Alpheidae

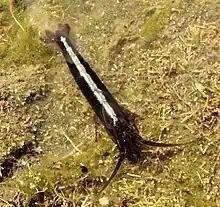
"Betaeopsis aequimanus"

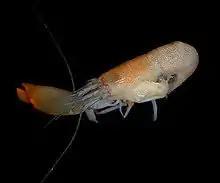
"Synalpheus fritzmuelleri"

More than 620 species are currently recognised in the family Alpheidae, distributed among 52 genera. The largest of these are "Alpheus", with 336 species, and "Synalpheus", with 168 species. These genera are recognised: